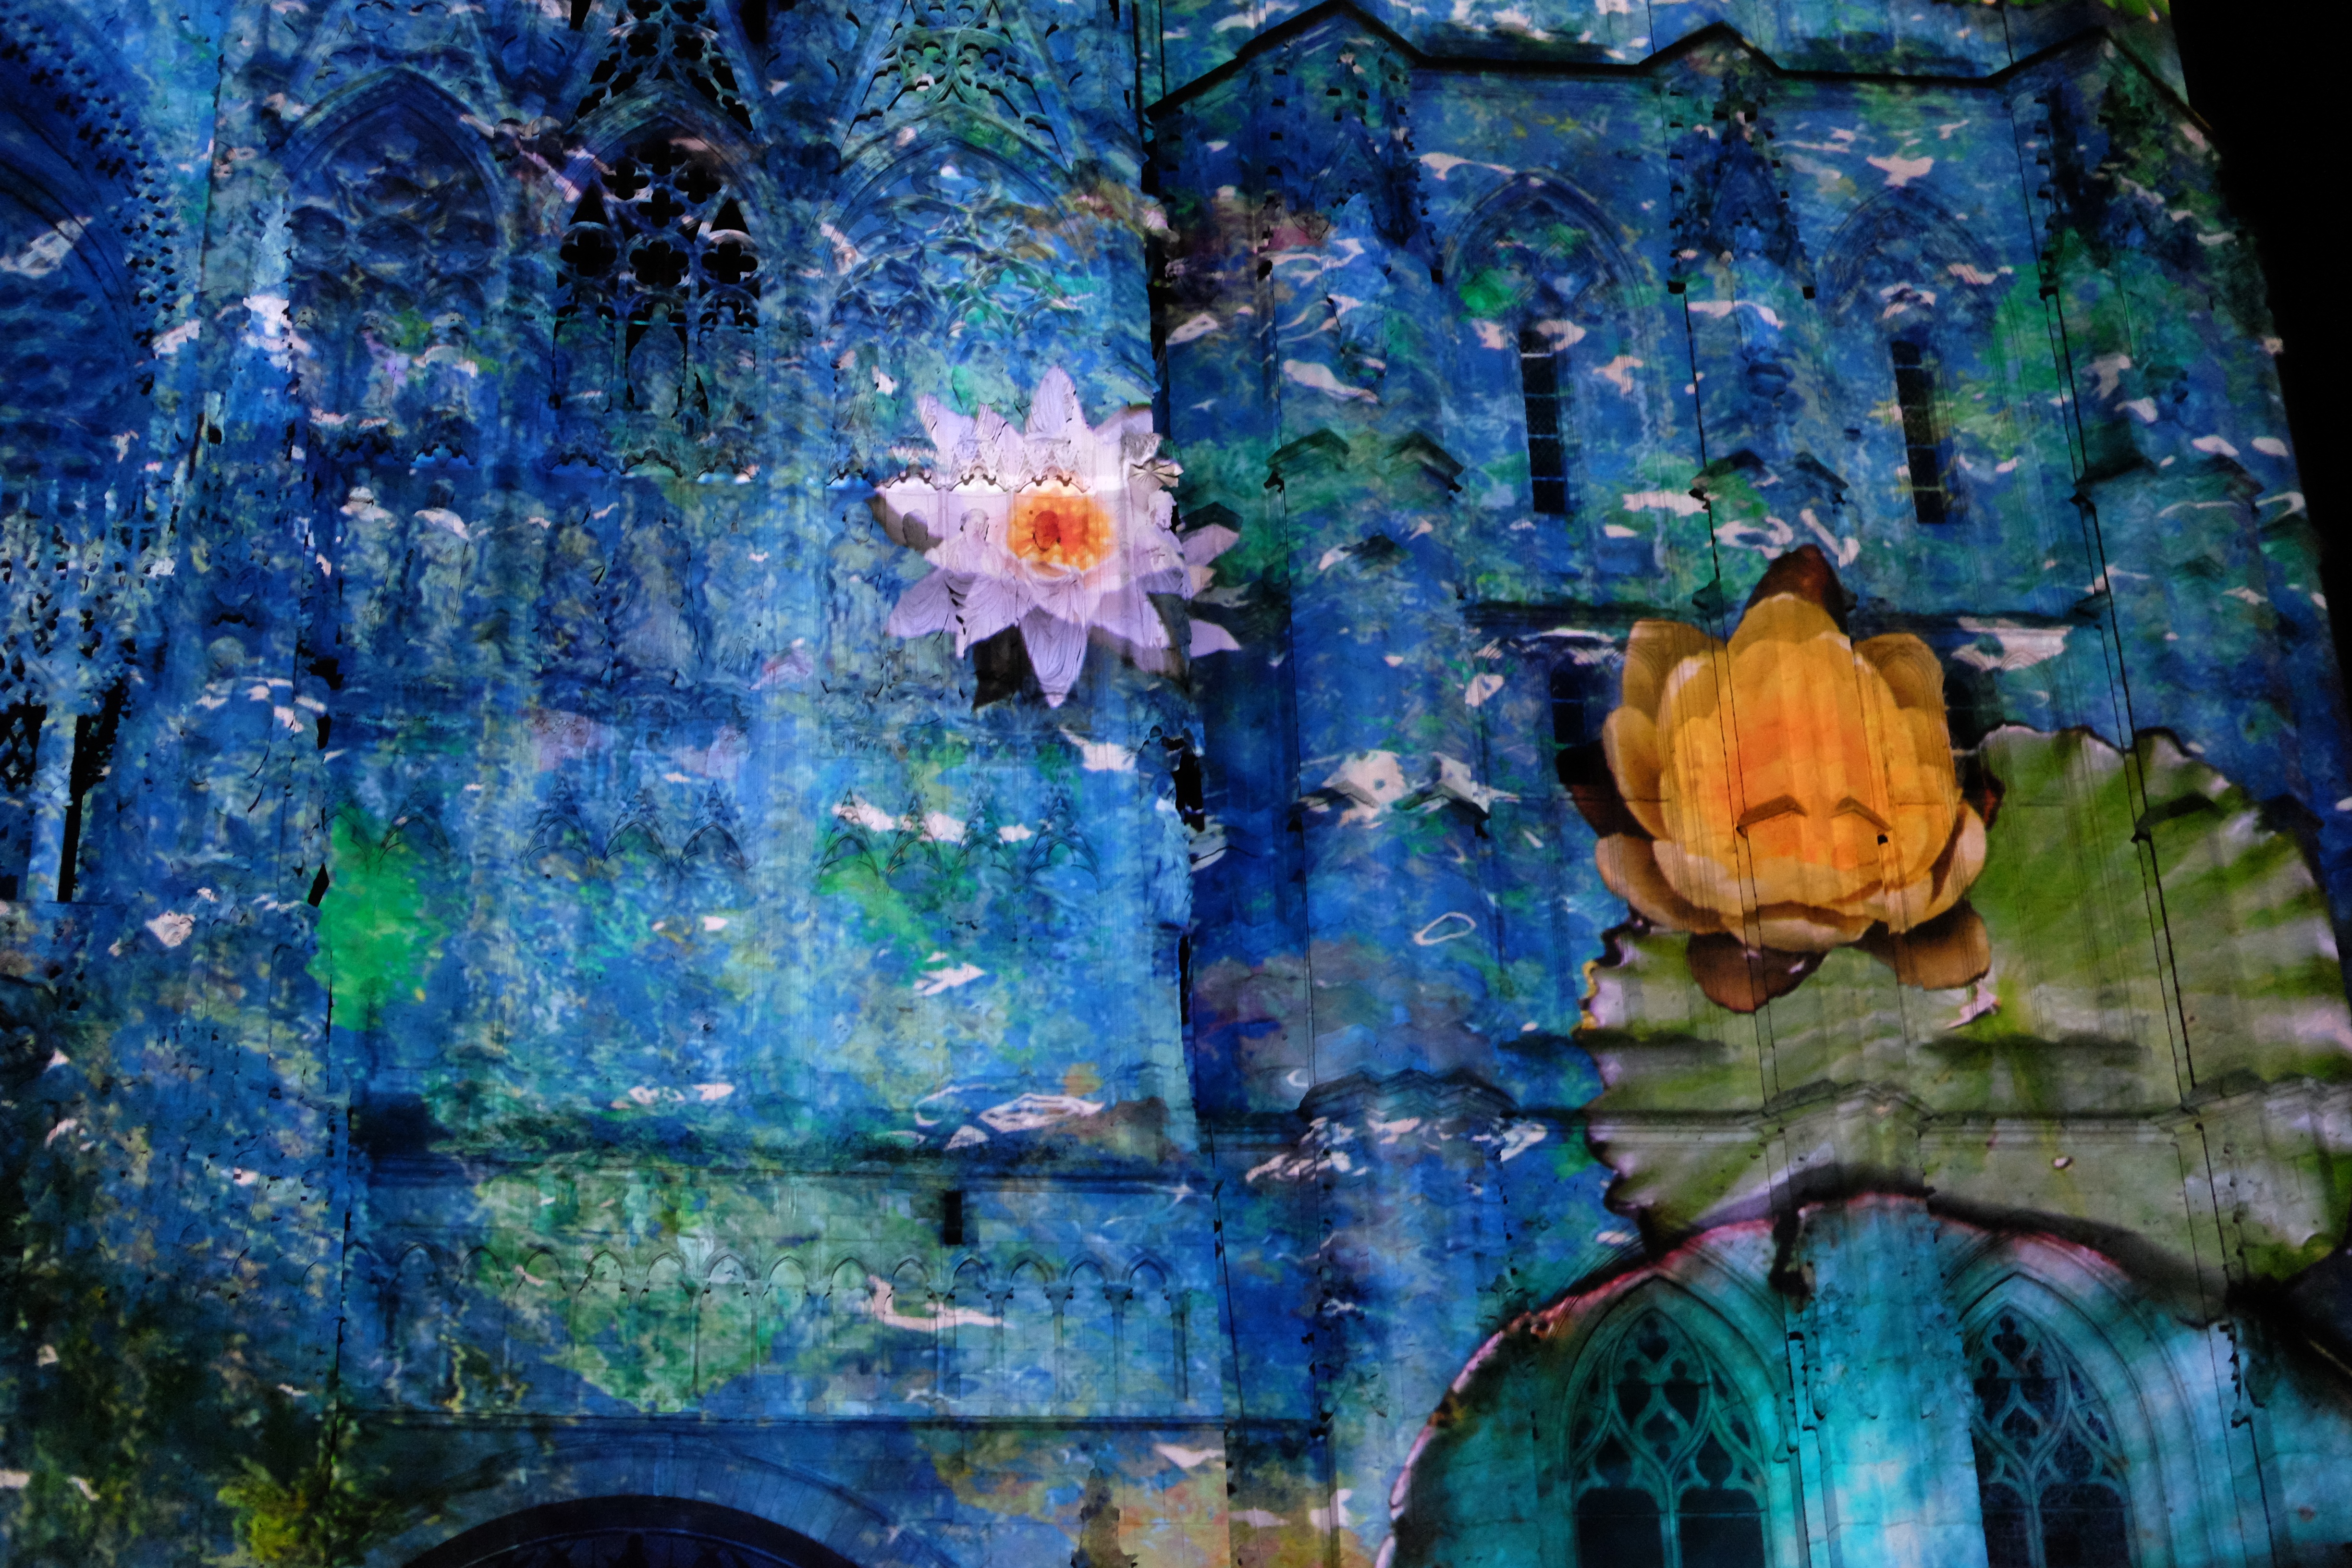
flower, building, france, show, blue, cathedral, painting, art, rouen, nocturne